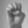
ASL letter: E